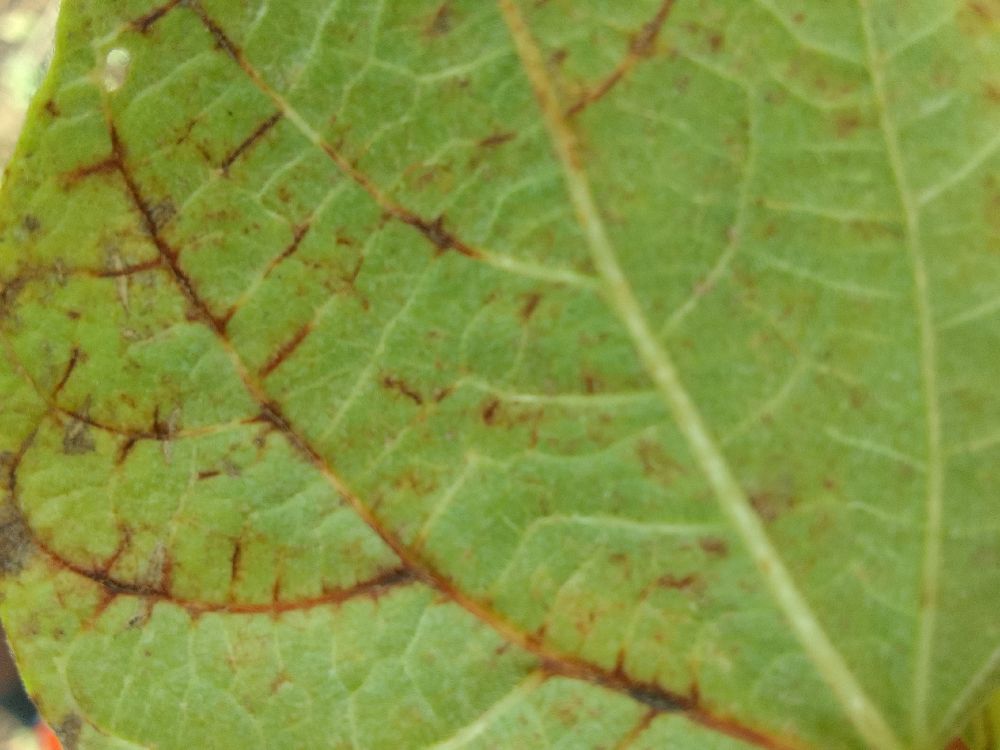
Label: anthracnose